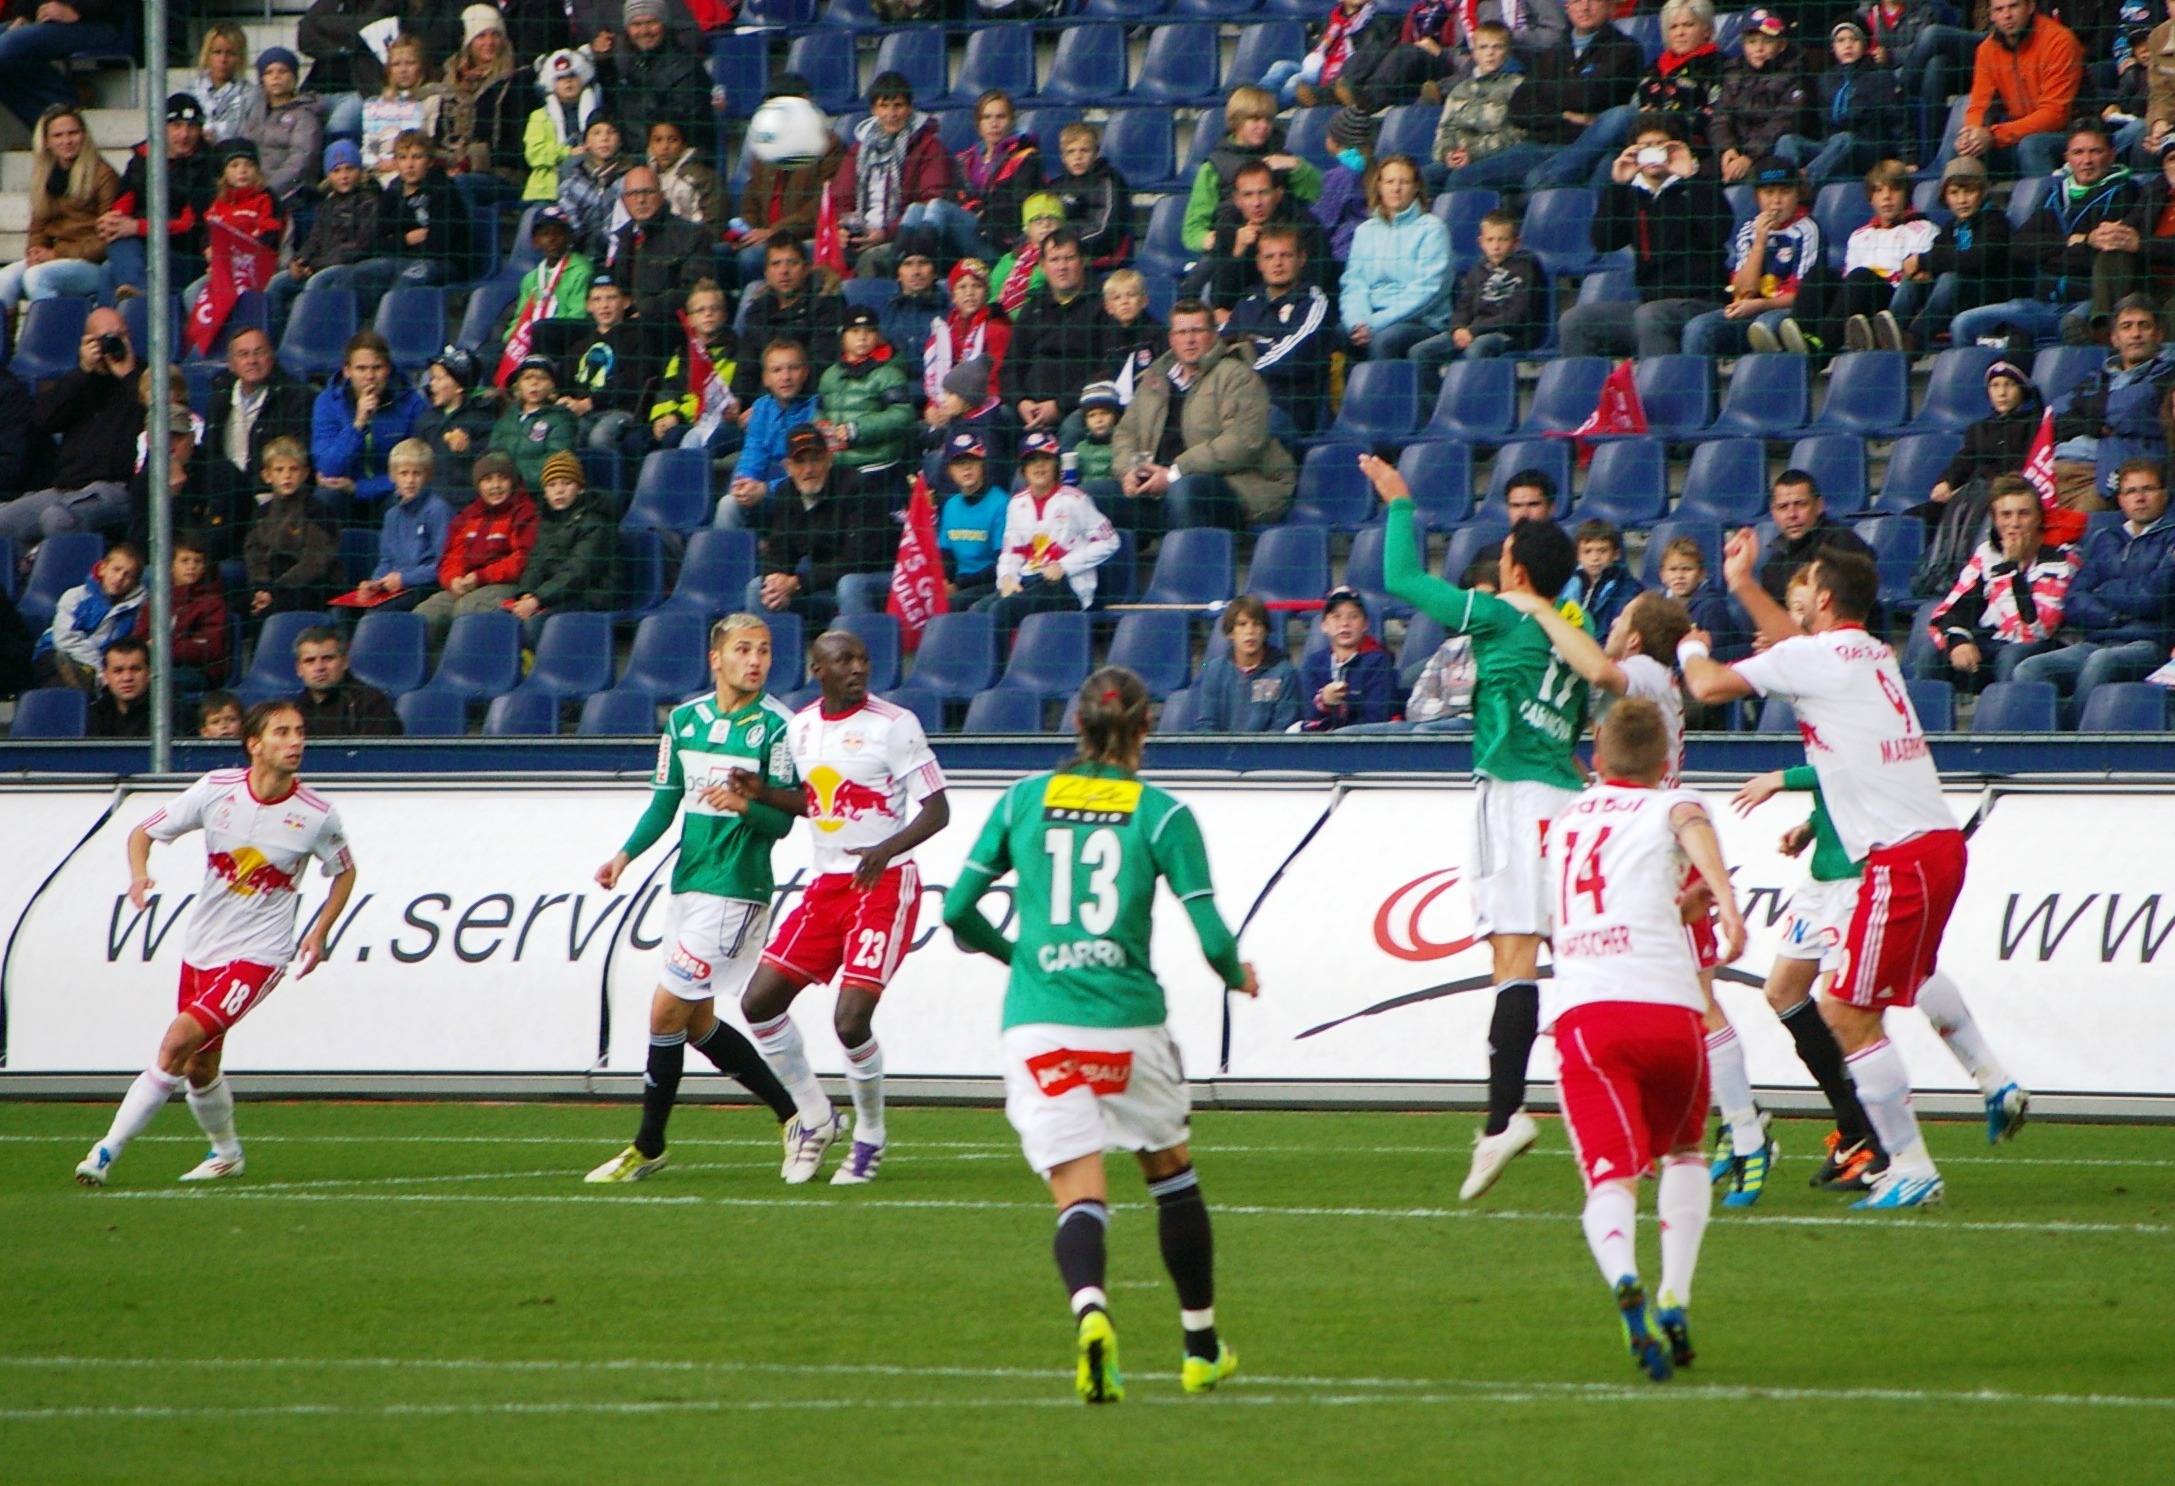
grass, structure, field, game, crowd, soccer, football, stadium, goal, player, competition, arena, sports, ball, match, players, spectators, kick, fans, tackle, teams, football player, ball game, sport venue, soccer specific stadium, bl spiel bayern munchen, sv ried